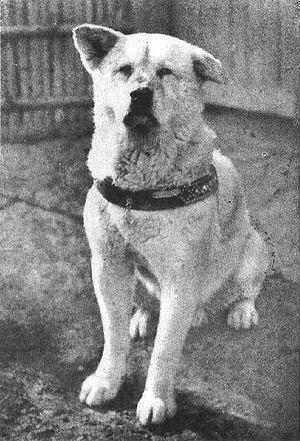
Hachikō
Hachikō
Hachikō var en japansk Akitahund kendt for sin loyalitet mod sin ejer Hidesaburō Ueno.